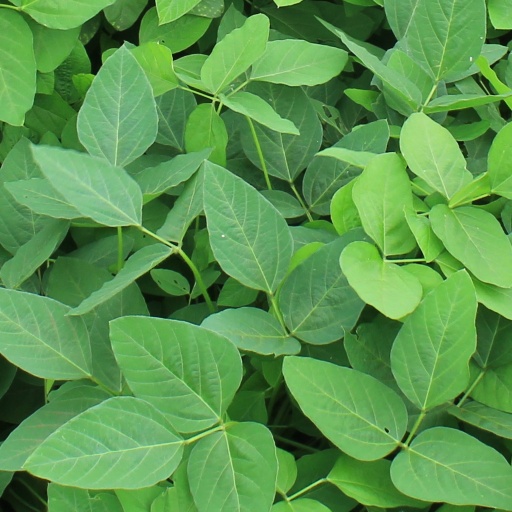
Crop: soybean